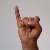
The image shows a hand gesture representing the letter 'I' in Indian Sign Language.